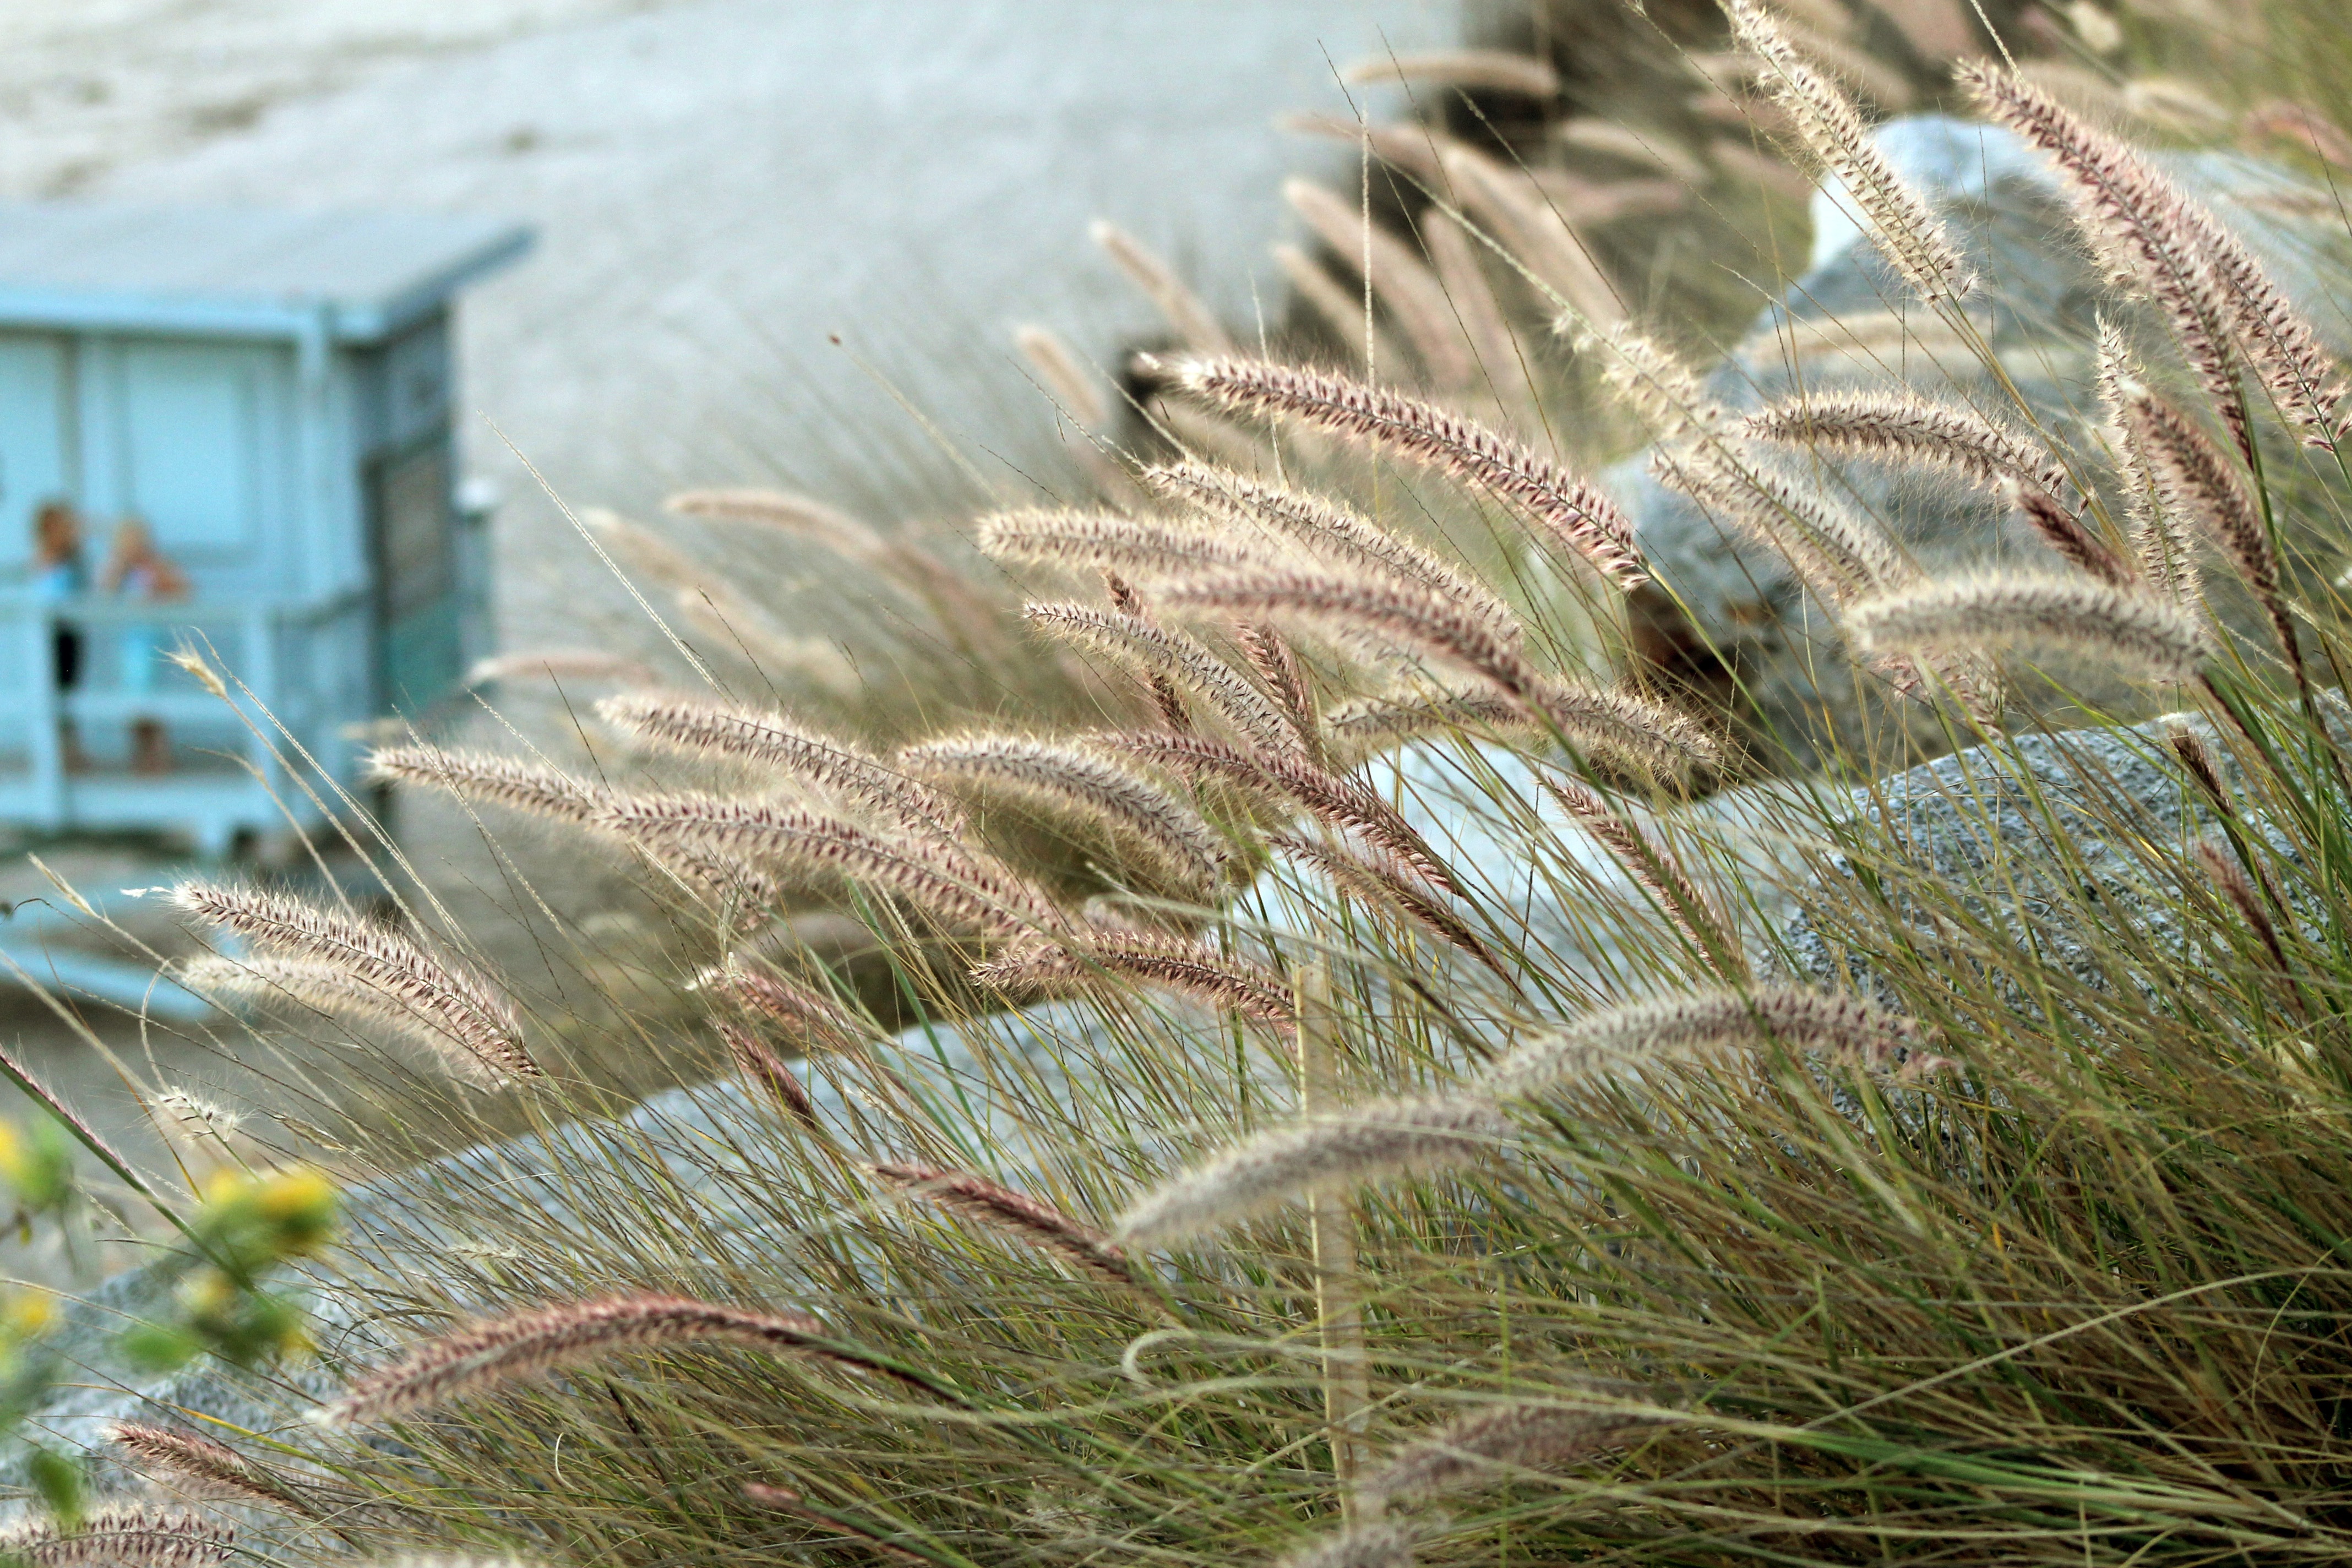
beach, coast, tree, nature, grass, branch, plant, leaf, shore, flower, frost, green, scenic, natural, america, botany, flora, california, season, fauna, close up, malibu, los, angeles, pacific, grasses, california beach, lifeguard station, grass family, woody plant, land plant, phragmites, arecales